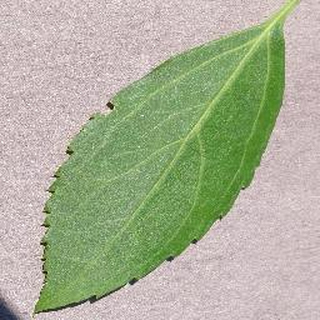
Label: healthy_cherry